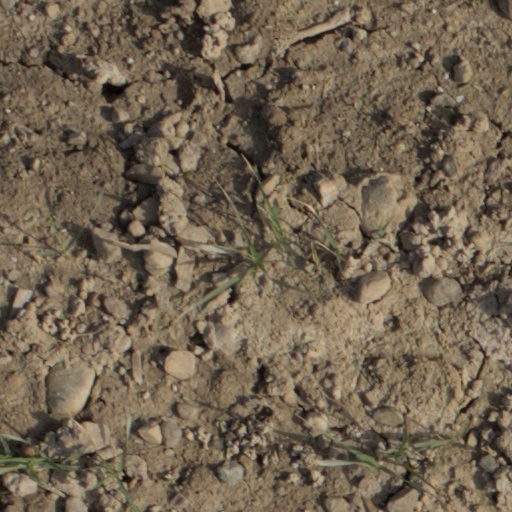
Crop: wheat